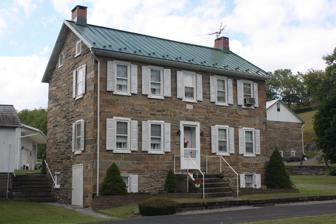
Building: Jacob Leiby Farm
Country: United States of America
Year built: 1829
United States historic place Jacob Leiby Farm U.S. National Register of Historic Places U.S. Historic district Jacob Leiby Farm Farmhouse. September 2013. Show map of Pennsylvania Show map of the United States Location PA 143, Perry Township, Pennsylvania Coordinates 40°32′00″N 75°52′47.2″W / 40.53333°N 75.879778°W / 40.53333; -75.879778 Area 92 acres (37 ha) Built 1829 Built by Jacob Leiby Architectural style Federal, Vernacular Federal MPS Farms in Berks County MPS NRHP reference No. 92000936 Added to NRHP July 29, 1992 The Jacob Leiby Farm is an historic American farm complex, Pennsylvania Bluestone quarry, and national historic district that are located in Perry Township , Berks County, Pennsylvania . This complex was listed on the National Register of Historic Places in 1992. History and architectural features This complex has six contributing buildings, two contributing sites, and three contributing structures. All of the buildings are constructed of Pennsylvania Bluestone. They include a 2 + 1 ⁄ 2 -story, five-bay by two-bay, vernacular Federal -style farmhouse (1829), a 1 + 1 ⁄ 2 -story, tenant house/blacksmith shop, a Pennsylvania bank barn , a wagon shed, a cider house, and a quarry house. The contributing structures are a bake oven, ground cellar, and large stone and earthen dam on Maiden Creek . The contributing sites are the Pennsylvania Bluestone quarry and cemetery . The quarry ceased operation in 1884, with the death of Jacob Leiby. This complex was listed on the National Register of Historic Places in 1992. Gallery Farmhouse and cider house Tenant house Barn References